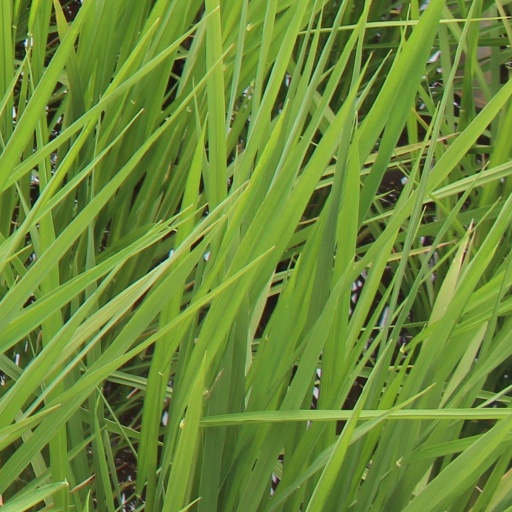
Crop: rice